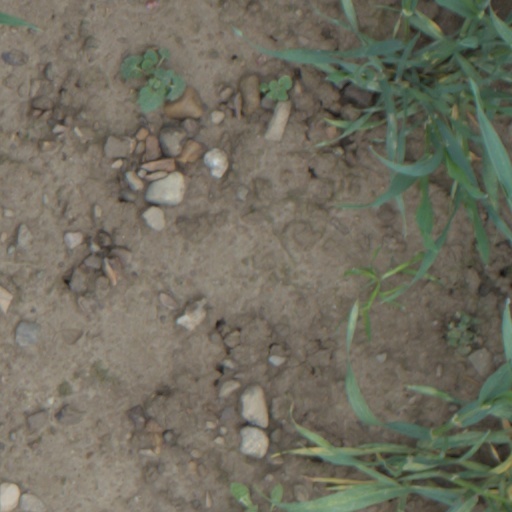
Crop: wheat